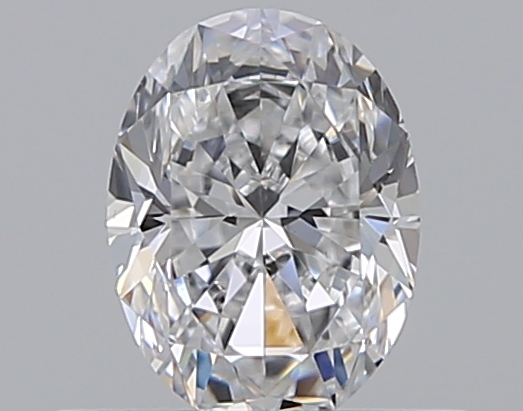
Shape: oval
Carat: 0.5
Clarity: VS2
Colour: D
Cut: EX
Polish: EX
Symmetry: VG
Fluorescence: F
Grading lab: GIA
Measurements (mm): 5.9 x 4.4 x 2.8